Skin (2018 short film)

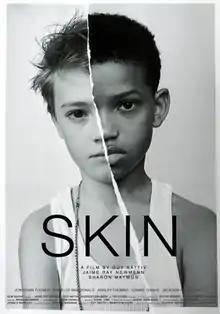
Film poster

Skin is a 2018 American short drama film, directed by filmmaker Guy Nattiv. Co-written with , the film won the Academy Award for Best Live Action Short Film at the 91st Academy Awards, marking distributor Fox Searchlight Pictures' first win in the category.